2004 Indian Ocean earthquake and tsunami

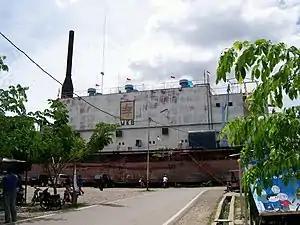
"Apung 1", a 2,600-ton vessel, was flung some to inland. In the years following the disaster, it became a local tourist attraction and has remained where it came to rest.

Coasts that have a landmass between them and the tsunami's location of origin are usually safe; however, tsunami waves can sometimes diffract around such landmasses. Thus, the state of Kerala was hit by the tsunami despite being on the western coast of India, and the western coast of Sri Lanka suffered substantial impacts. Distance alone was no guarantee of safety, as Somalia was hit harder than Bangladesh despite being much farther away.